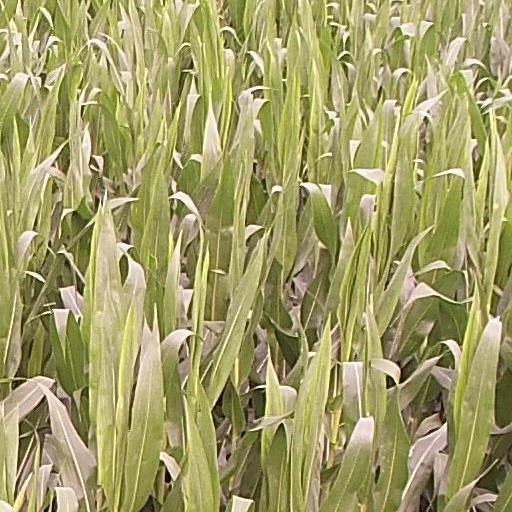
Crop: maize; corn